Olde English Bulldogge

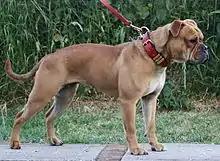
Leavitt Bulldog

In order to maintain his original breeding aims and to distinguish his line of Olde English Bulldogges from those of other breeders, in 2004 David Leavitt named his line of dogs Leavitt Bulldogs (sometimes spelled "Bulldogges"), founding the Leavitt Bulldog Association the following year. The UKC recognizes dogs registered with the Leavitt Bulldog Association as Olde English Bulldogges, along with those registered with the Olde English Bulldogge Kennel Club and the Olde Bulldogge Club Europe.